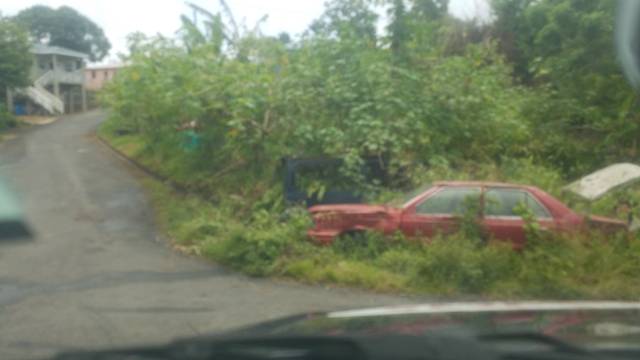
Region: Saint Lucia
Coordinates: 13.746, -60.963